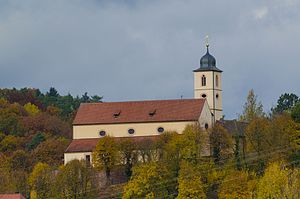
Aura an der Saale
Kirke i Aura an der Saale
Aura an der Saale er en kommune i Landkreis Landkreis Bad Kissingen i Regierungsbezirk Unterfranken i den tyske delstat Bayern. Den er en del af Verwaltungsgemeinschaft Euerdorf.